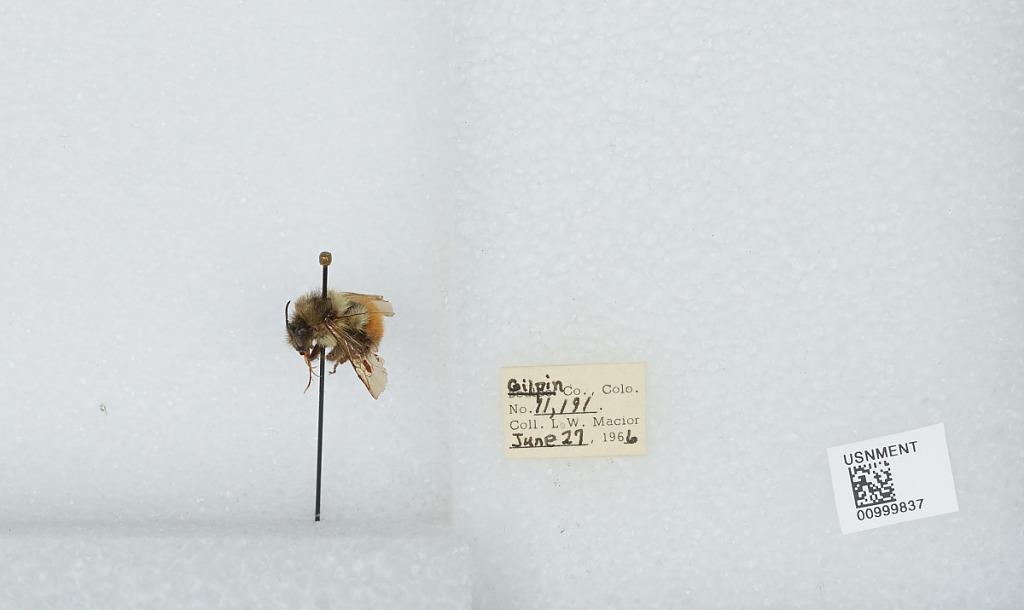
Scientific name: Bombus (Pyrobombus) melanopygus Nylander
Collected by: L. Macior
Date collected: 1966-6-27
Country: United States
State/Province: Colorado
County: Gilpin
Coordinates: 39.8908, -105.508